Banksia acanthopoda

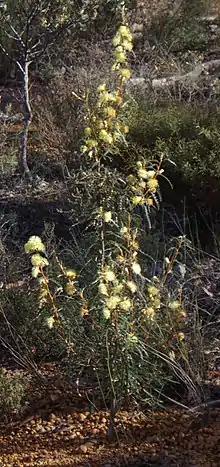
A young shrub

This arrangement remained current until 2007, when botanists Austin Mast and Kevin Thiele transferred "Dryandra" into "Banksia". They also published "B." subgenus "Spathulatae" for the "Banksia" taxa having spoon-shaped cotyledons, thus redefining the subgenus "Banksia" as comprising those that do not. They were not ready, however, to tender an infrageneric arrangement encompassing "Dryandra", so as an interim measure they transferred "Dryandra" into "Banksia" at series rank. This minimised the nomenclatural disruption of the transfer, but also caused George's rich infrageneric arrangement to be set aside. Thus under the interim arrangements implemented by Mast and Thiele, "B. acanthopoda" is placed in "B." subg. "Banksia", ser. "Dryandra".